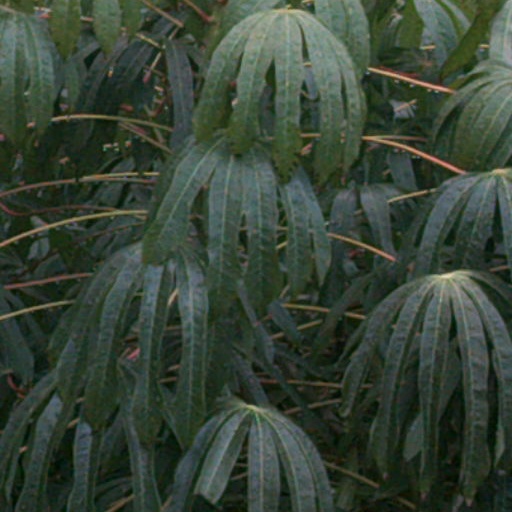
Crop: cassava